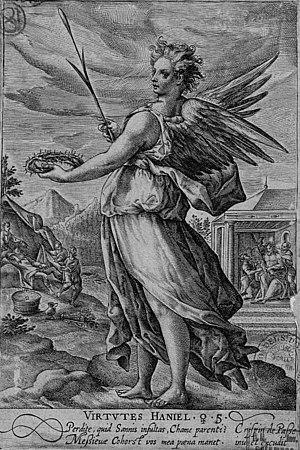
Haniel, également connu sous le nom de Anaël, est un des sept Anges de la Création, dans la tradition et l'angélologie juive.